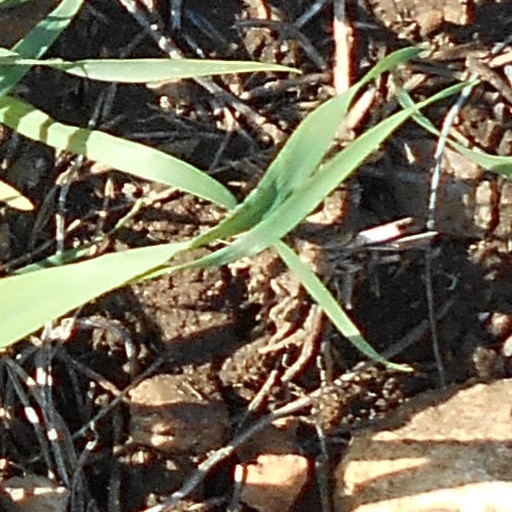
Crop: wheat